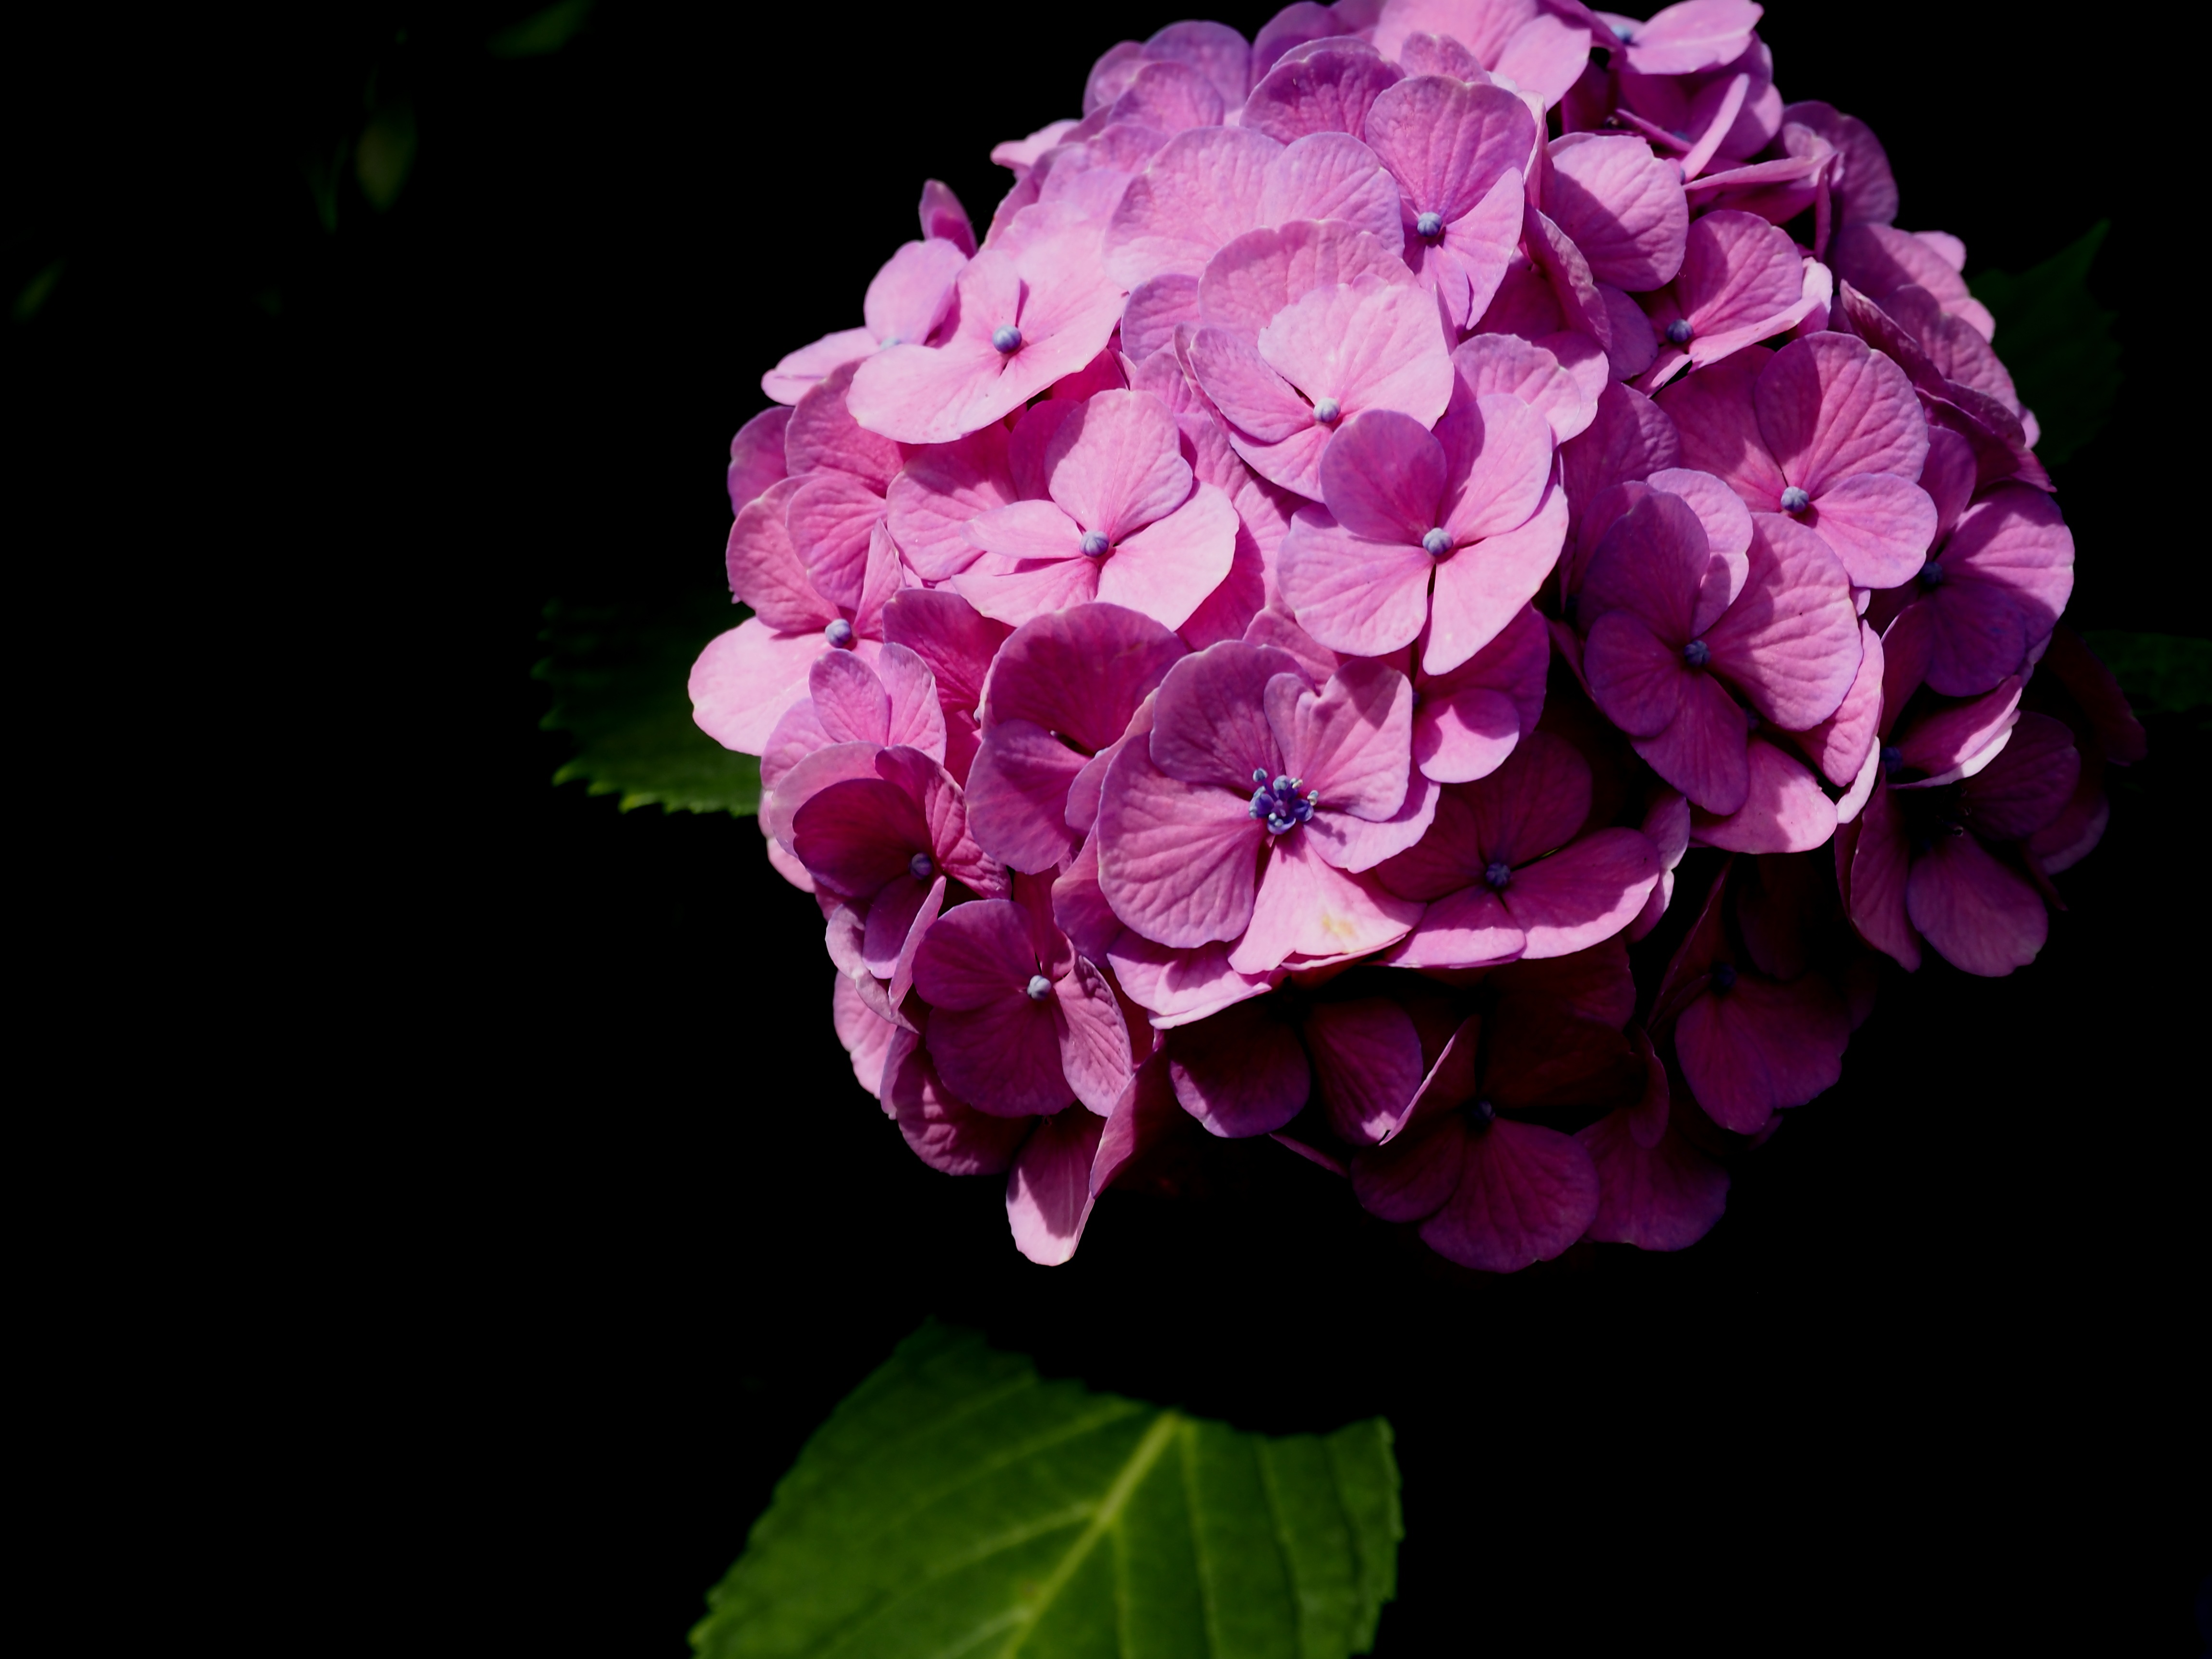
blossom, plant, flower, petal, pink, flora, hydrangea, flowers, macro photography, flowering plant, rainy season, hydrangeaceae, in the early summer, cornales, annual plant, land plant